53rd Munich Security Conference

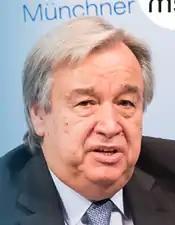
UN Secretary General António Guterres during the conference

The former Portuguese Prime Minister and newly elected UN Secretary General called for the strengthening of multilateral structures to address global problems with global responses. Guterres described Germany as a "very solid pillar" for the international order and praised Berlin's commitment to international organizations. At the same time, the UN Secretary General stressed that the UN needs fundamental reforms that would enable the organization to develop simpler and quicker procedures for crisis management and to become more transparent.